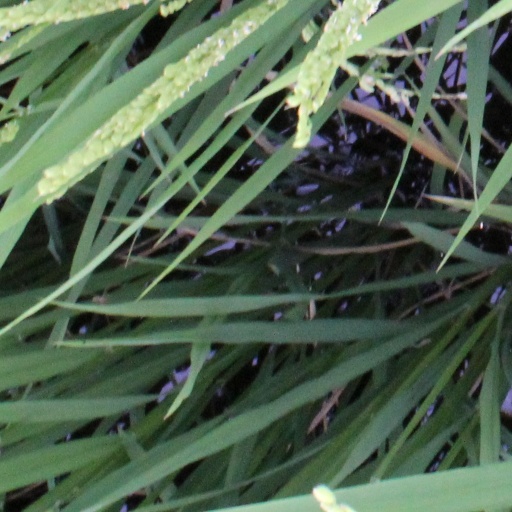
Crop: rice